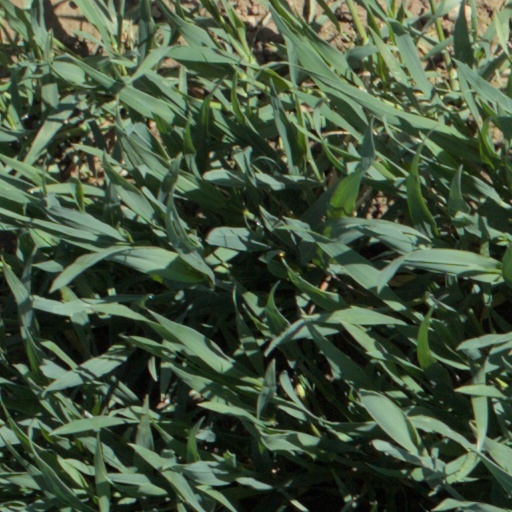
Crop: wheat